List of Prison Break characters

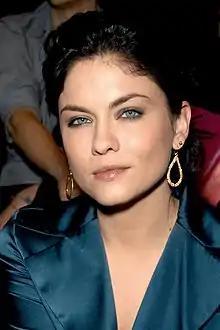
Jodi Lyn O'Keefe

Gretchen Louise Morgan (played by Jodi Lyn O'Keefe; seasons 3-4), sometimes operating under the alias Susan B. Anthony, is introduced to the series in the third season as a high-ranking Company field-operative in charge of Whistler's breakout from Sona. Despite claiming to have killed Sara, season 4 revealed she lied and Sara is in fact alive. Gretchen finds herself in The Company's cross hairs after the Whistler/Scylla disaster and later is forced out of necessity to aid Self's "A-Team" against her former employers. She is ruthless and impatient, performing swift executions without hesitation if there is any obstacle to her plan, but is known to have a soft side for the few individuals that she cares about, for example her daughter. She is shown to be able to withstand torture and is exceptionally skilled in martial arts. Her character is mainly an antagonist, and later an occasional, uneasy ally to the protagonists. Gretchen is the main antagonist of the third season. The character is first seen covering scratch wounds on her face with makeup. Later, she meets up with Lincoln at a bar and informs him that The Company has kidnapped both Sara and LJ, and that in order for them to survive, Michael must break James Whistler out of Sona prison. When Lincoln tries to rescue both of them, she claimed to have personally beheaded Sara and warned the brothers not to play games. Gretchen provides assistance to both of the brothers so that their plan would work, such as money for the gravedigger (whom she eventually executed as she suspected that he might report them to the police) and a drug that could help silence a guard. When she finds out that Lincoln is trying to drug the guard much earlier than the hostage exchange time, she becomes furious and moves to behead the fearful LJ, but is stopped when Lincoln reveals the truth. When the escape ultimately fails, Gretchen's supervisor, General Krantz, forced her to carry out the "Bang and Burn" Operation, which involved flying helicopters into Sona to retrieve Whistler. Due to Michael's intervention, this operation fails. Hoping that Lincoln could once again be included into the plan, Gretchen allowed Lincoln to meet his son at an abandoned shack. Michael's confession caused her to be subsequently tortured by waterboarding by Sona guards. However, Gretchen was able to escape from their clutches. James Whistler later revealed that her real name is Gretchen Morgan. Following Michael and Whistler's escape from Sona, Gretchen was able to extract Whistler safely, but she failed to eliminate the brothers. In her final appearance of the season, she is seen driving away in a car with Whistler and Mahone (who had seemingly made a deal with Whistler to work for The Company after the escape).